Question: What are the lines in the sky connected to the poles?
Tambaya: Menene layikan da suke a sama waɗanda suke haɗe da fol?
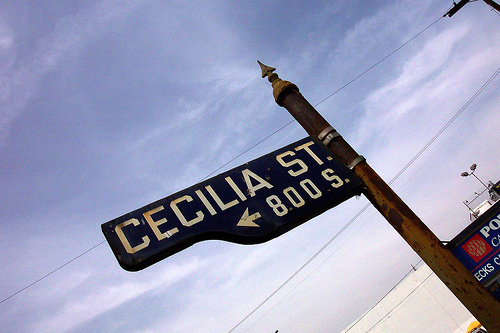
Answer: Electrical lines.
Amsa: Layin wutar lantarki?.